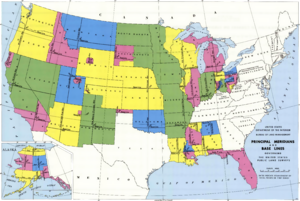
Le Public Land Survey System est une méthode de division du foncier de façon géométrique, utilisée sur les trois-quarts du territoire des États-Unis. La méthode équivalente au Canada s'appelle le Canada Lands Survey System.